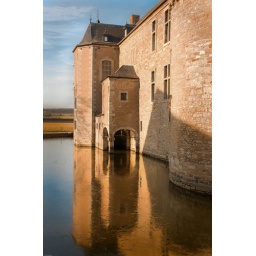
reflection of the castle wall in the frozen water